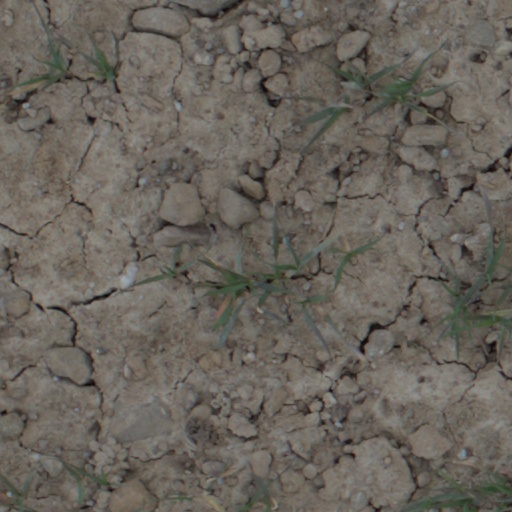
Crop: wheat